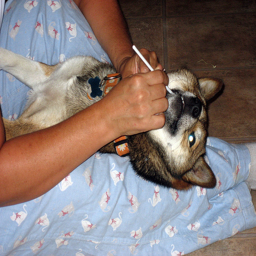
A dog is laying on someone's lap with a stick in it's mouth.
A person cleaning a dogs teeth on top of a couch.
Someone is tending to a dog's teeth here.
a black white and brown dog and a persons arms
a vet is trying to check a dog's teeth